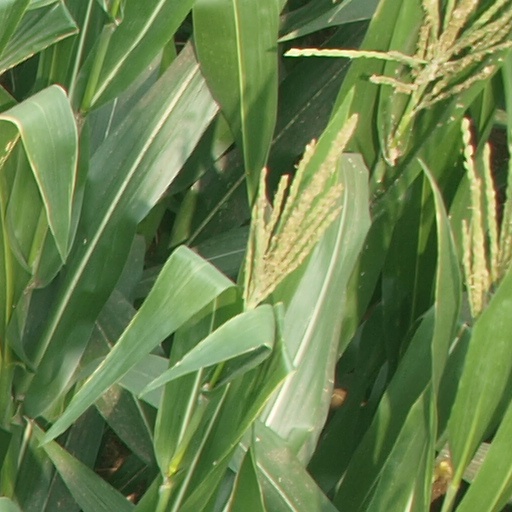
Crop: maize; corn